Salle Le Peletier

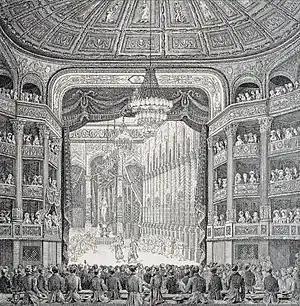
Performance of Charles-Simon Catel's opera "Les bayadères" for the inauguration of the Paris Opera's Salle Le Peletier on 16 August 1821

When King Louis XVIII's nephew, Charles Ferdinand, duc de Berry, was fatally stabbed on the night of 13 February 1820 in front of the former theatre of the Paris Opera, the Salle de la rue de Richelieu, the king decided that the theatre would be demolished in order to build a commemorative chapel in its place. However, the project to build a chapel was never carried out due to the 1830 revolution. Today the Fontaine Louvois in the Square Louvois occupies the spot where the chapel would have been built. The Salle de la rue de Richelieu had been the principal venue of the Paris Opera since 1794. Very soon after the death of his nephew in February 1820, the king commissioned the architect François Debret to design a new theatre for the Opéra on the Rue Le Peletier, which was completed one year later. During the construction the opera and ballet companies occupied the Théâtre Favart and the Salle Louvois.